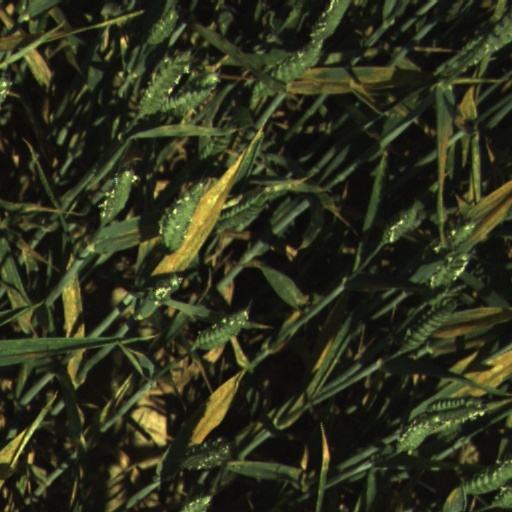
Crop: wheat